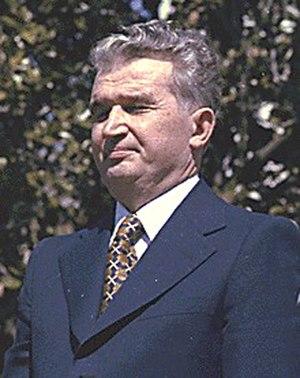
Cet article dresse la liste des présidents de la Roumanie qui se sont succédé depuis la création de cette fonction, en 1974.
Nicolae Ceaușescu, né le 26 janvier 1918 à Scornicești et mort exécuté le 25 décembre 1989 à Târgoviște, est un homme d'État roumain.
L’histoire de la Roumanie, en tant qu'État moderne, ne commence réellement qu'avec la création des Principautés unies de Moldavie et de Valachie en 1859. Cependant, l'histoire des pays où évoluent les roumanophones remonte à l'Antiquité et comprend des territoires plus vastes que la Roumanie actuelle.